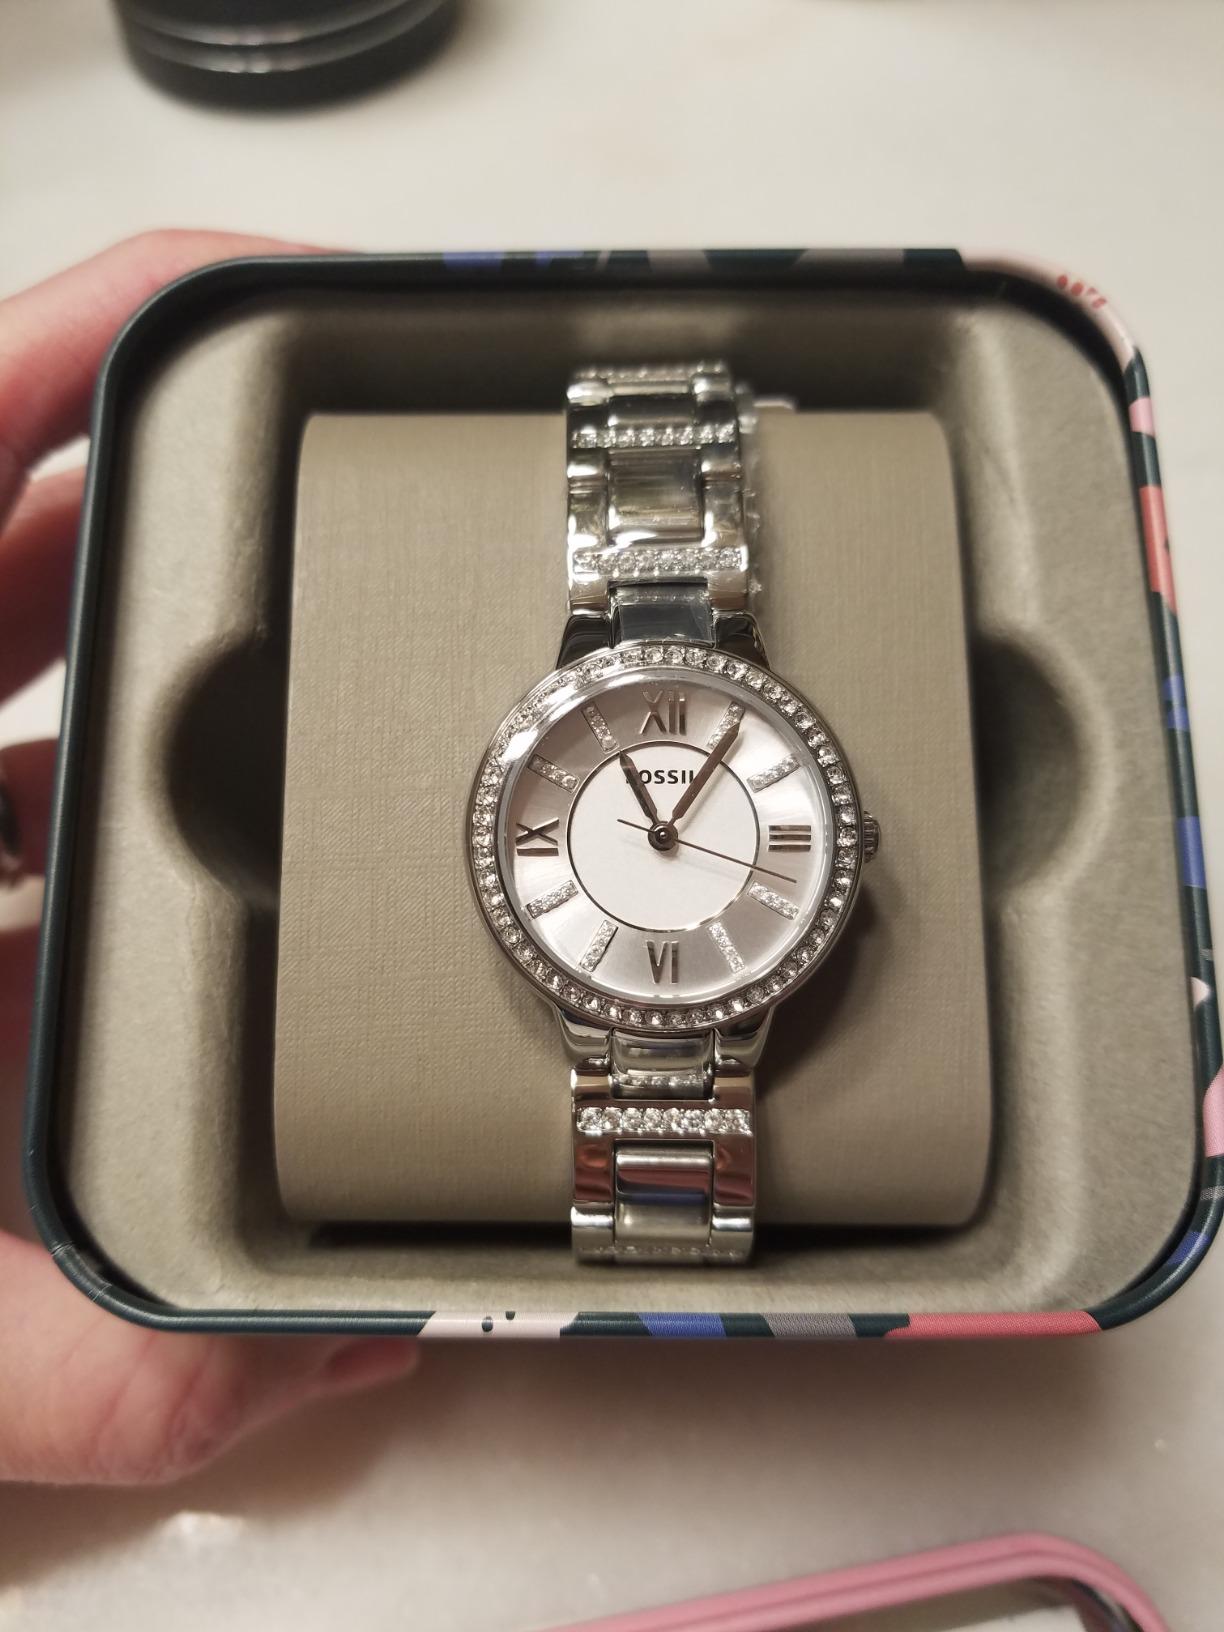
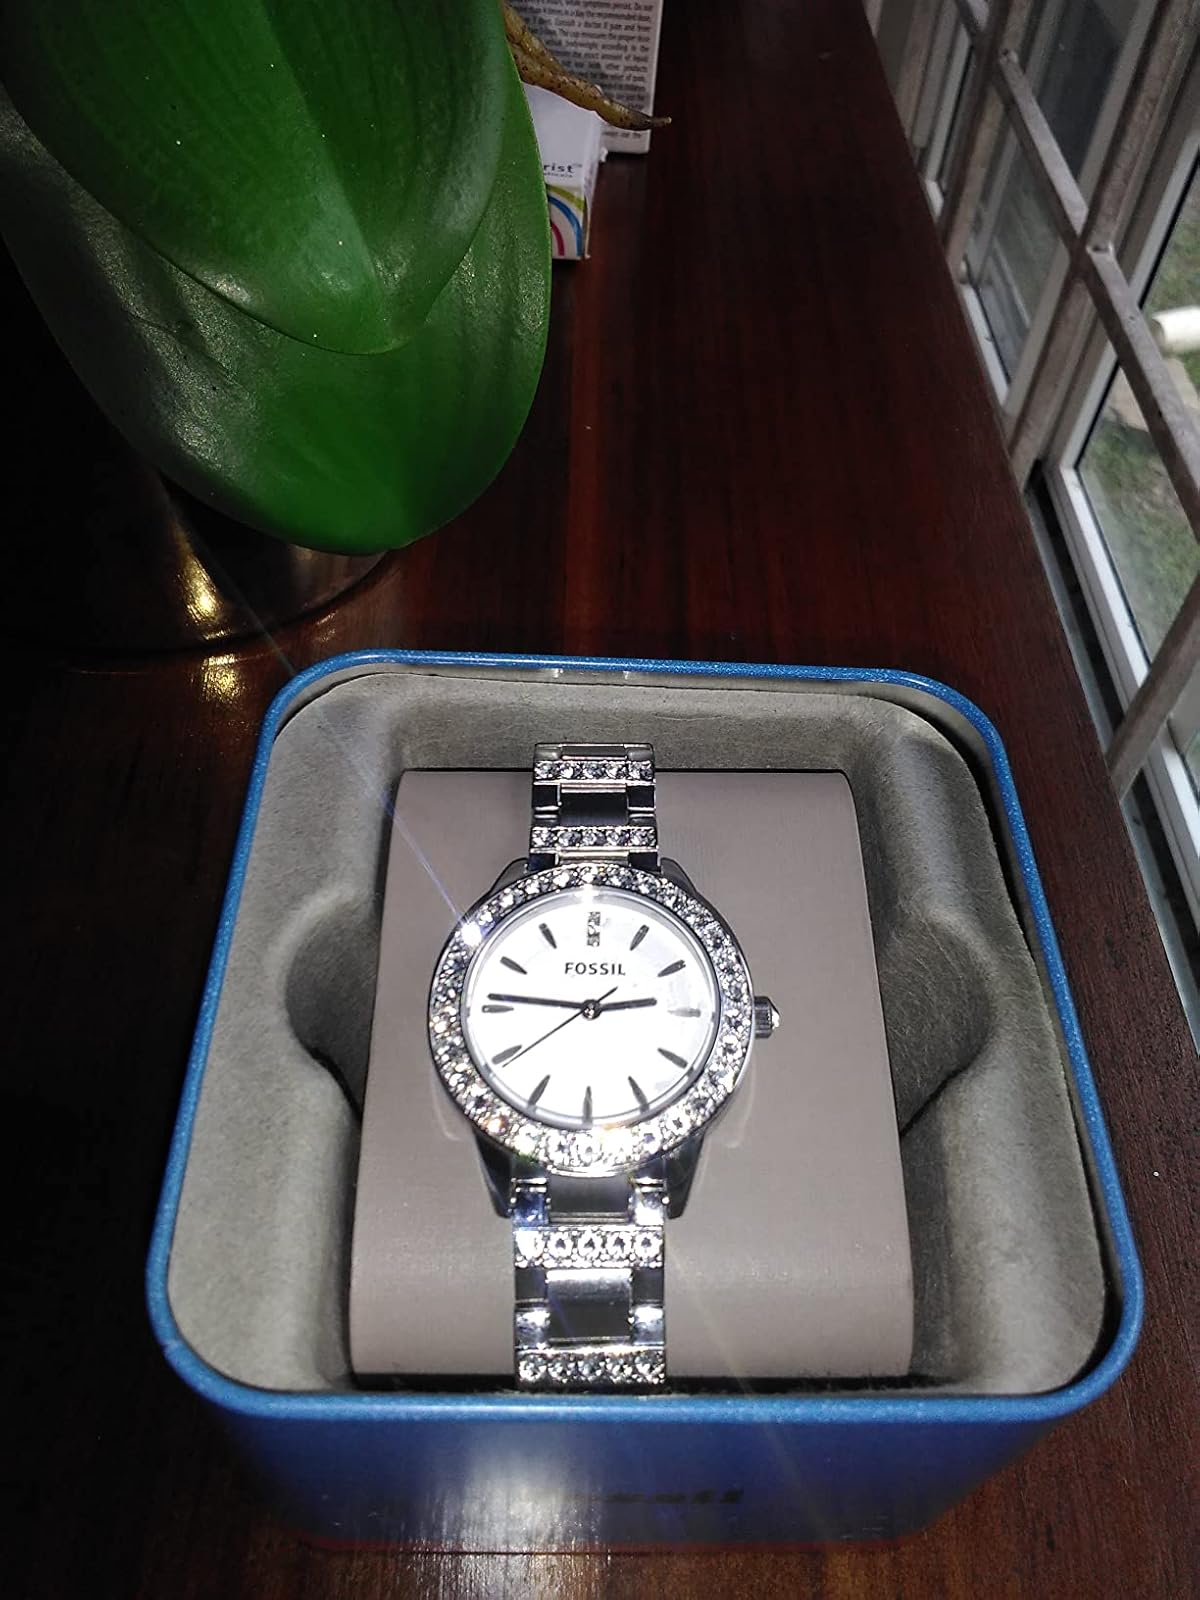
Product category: accessories_watch
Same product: no